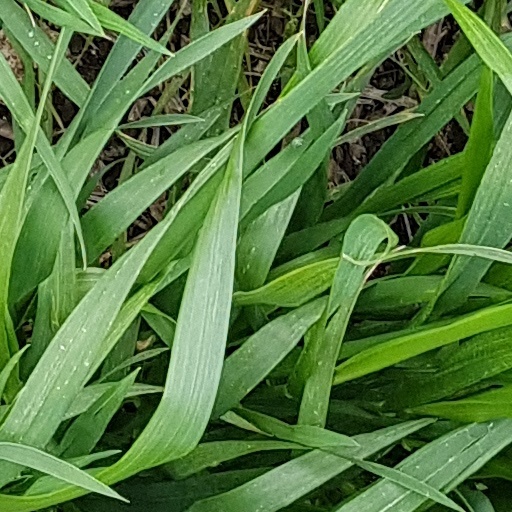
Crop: wheat